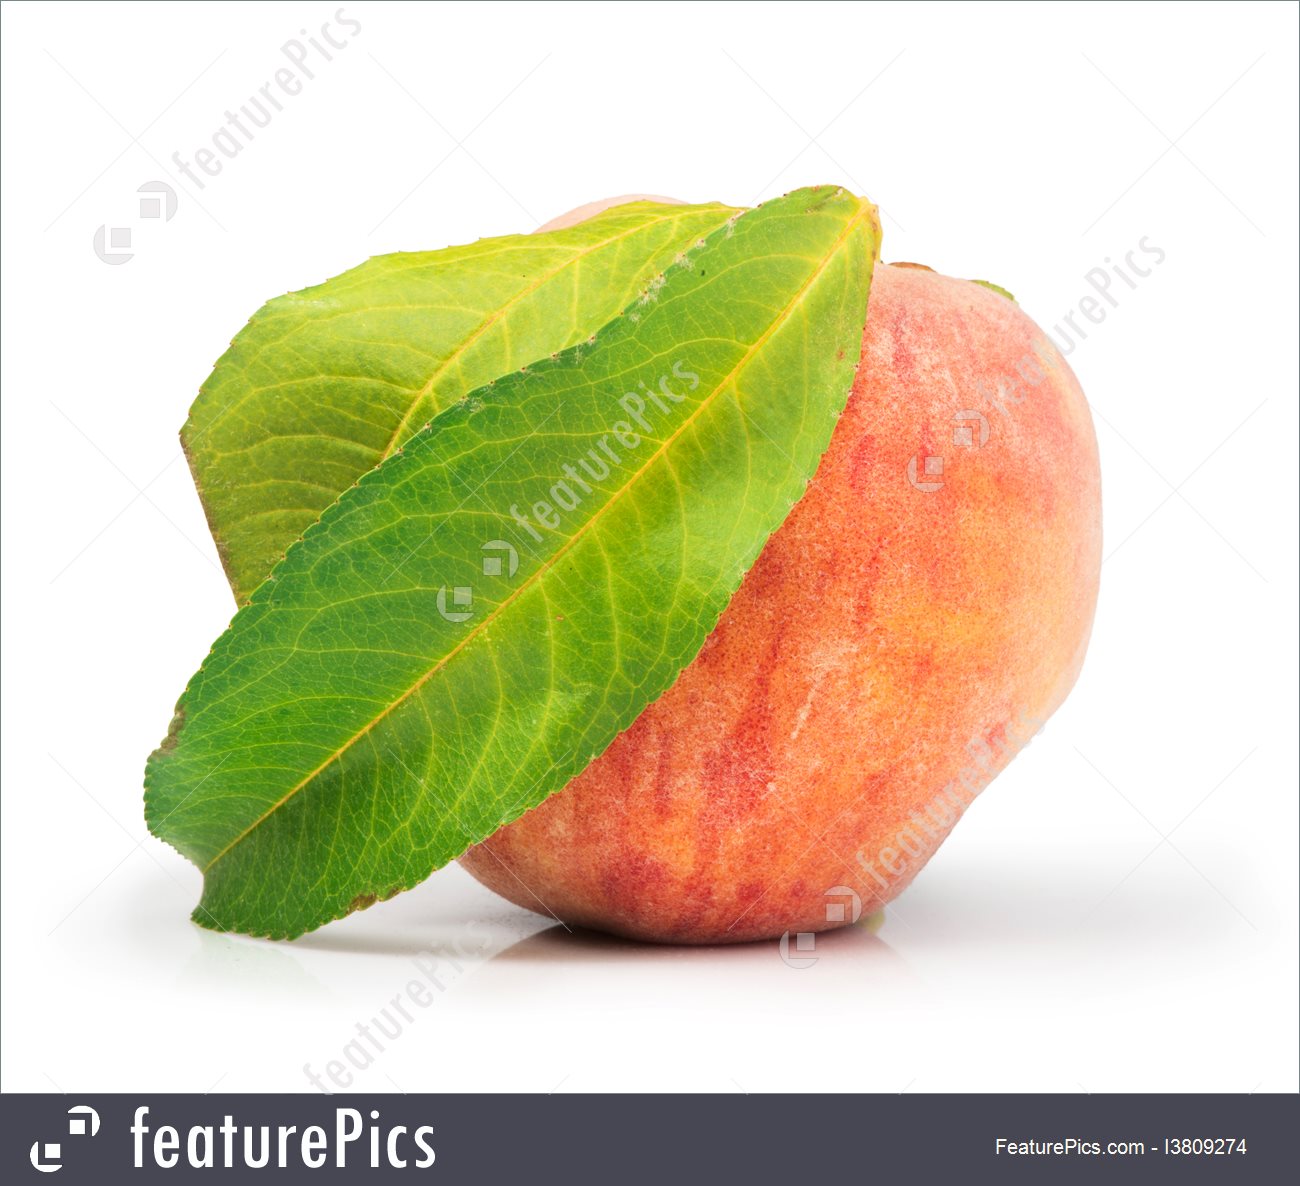
Labels: Peach leaf, Peach leaf